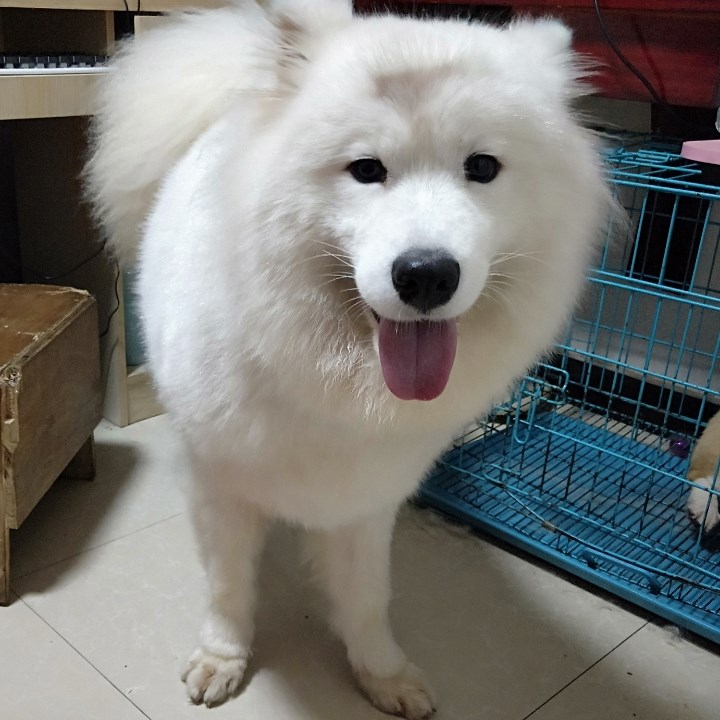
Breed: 2192-n000088-Samoyed